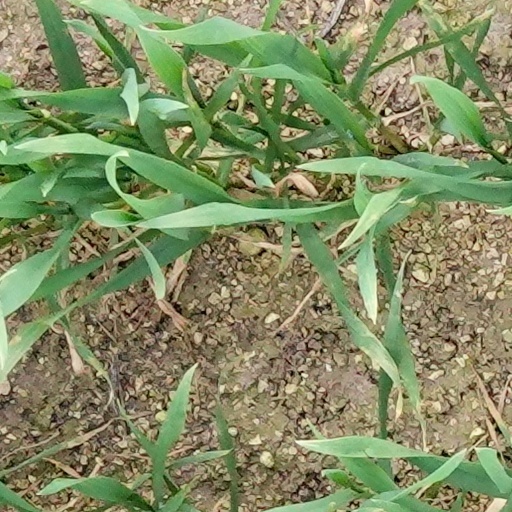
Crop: wheat